Penshaw Bridge

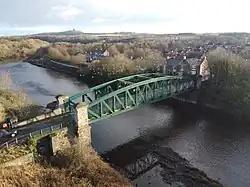
Fatfield Bridge in 2019

Penshaw Bridge, also known as Fatfield Bridge, is a road traffic bridge spanning the River Wear in North East England, linking Penshaw with Fatfield. The bridge was opened on 29 January 1890.